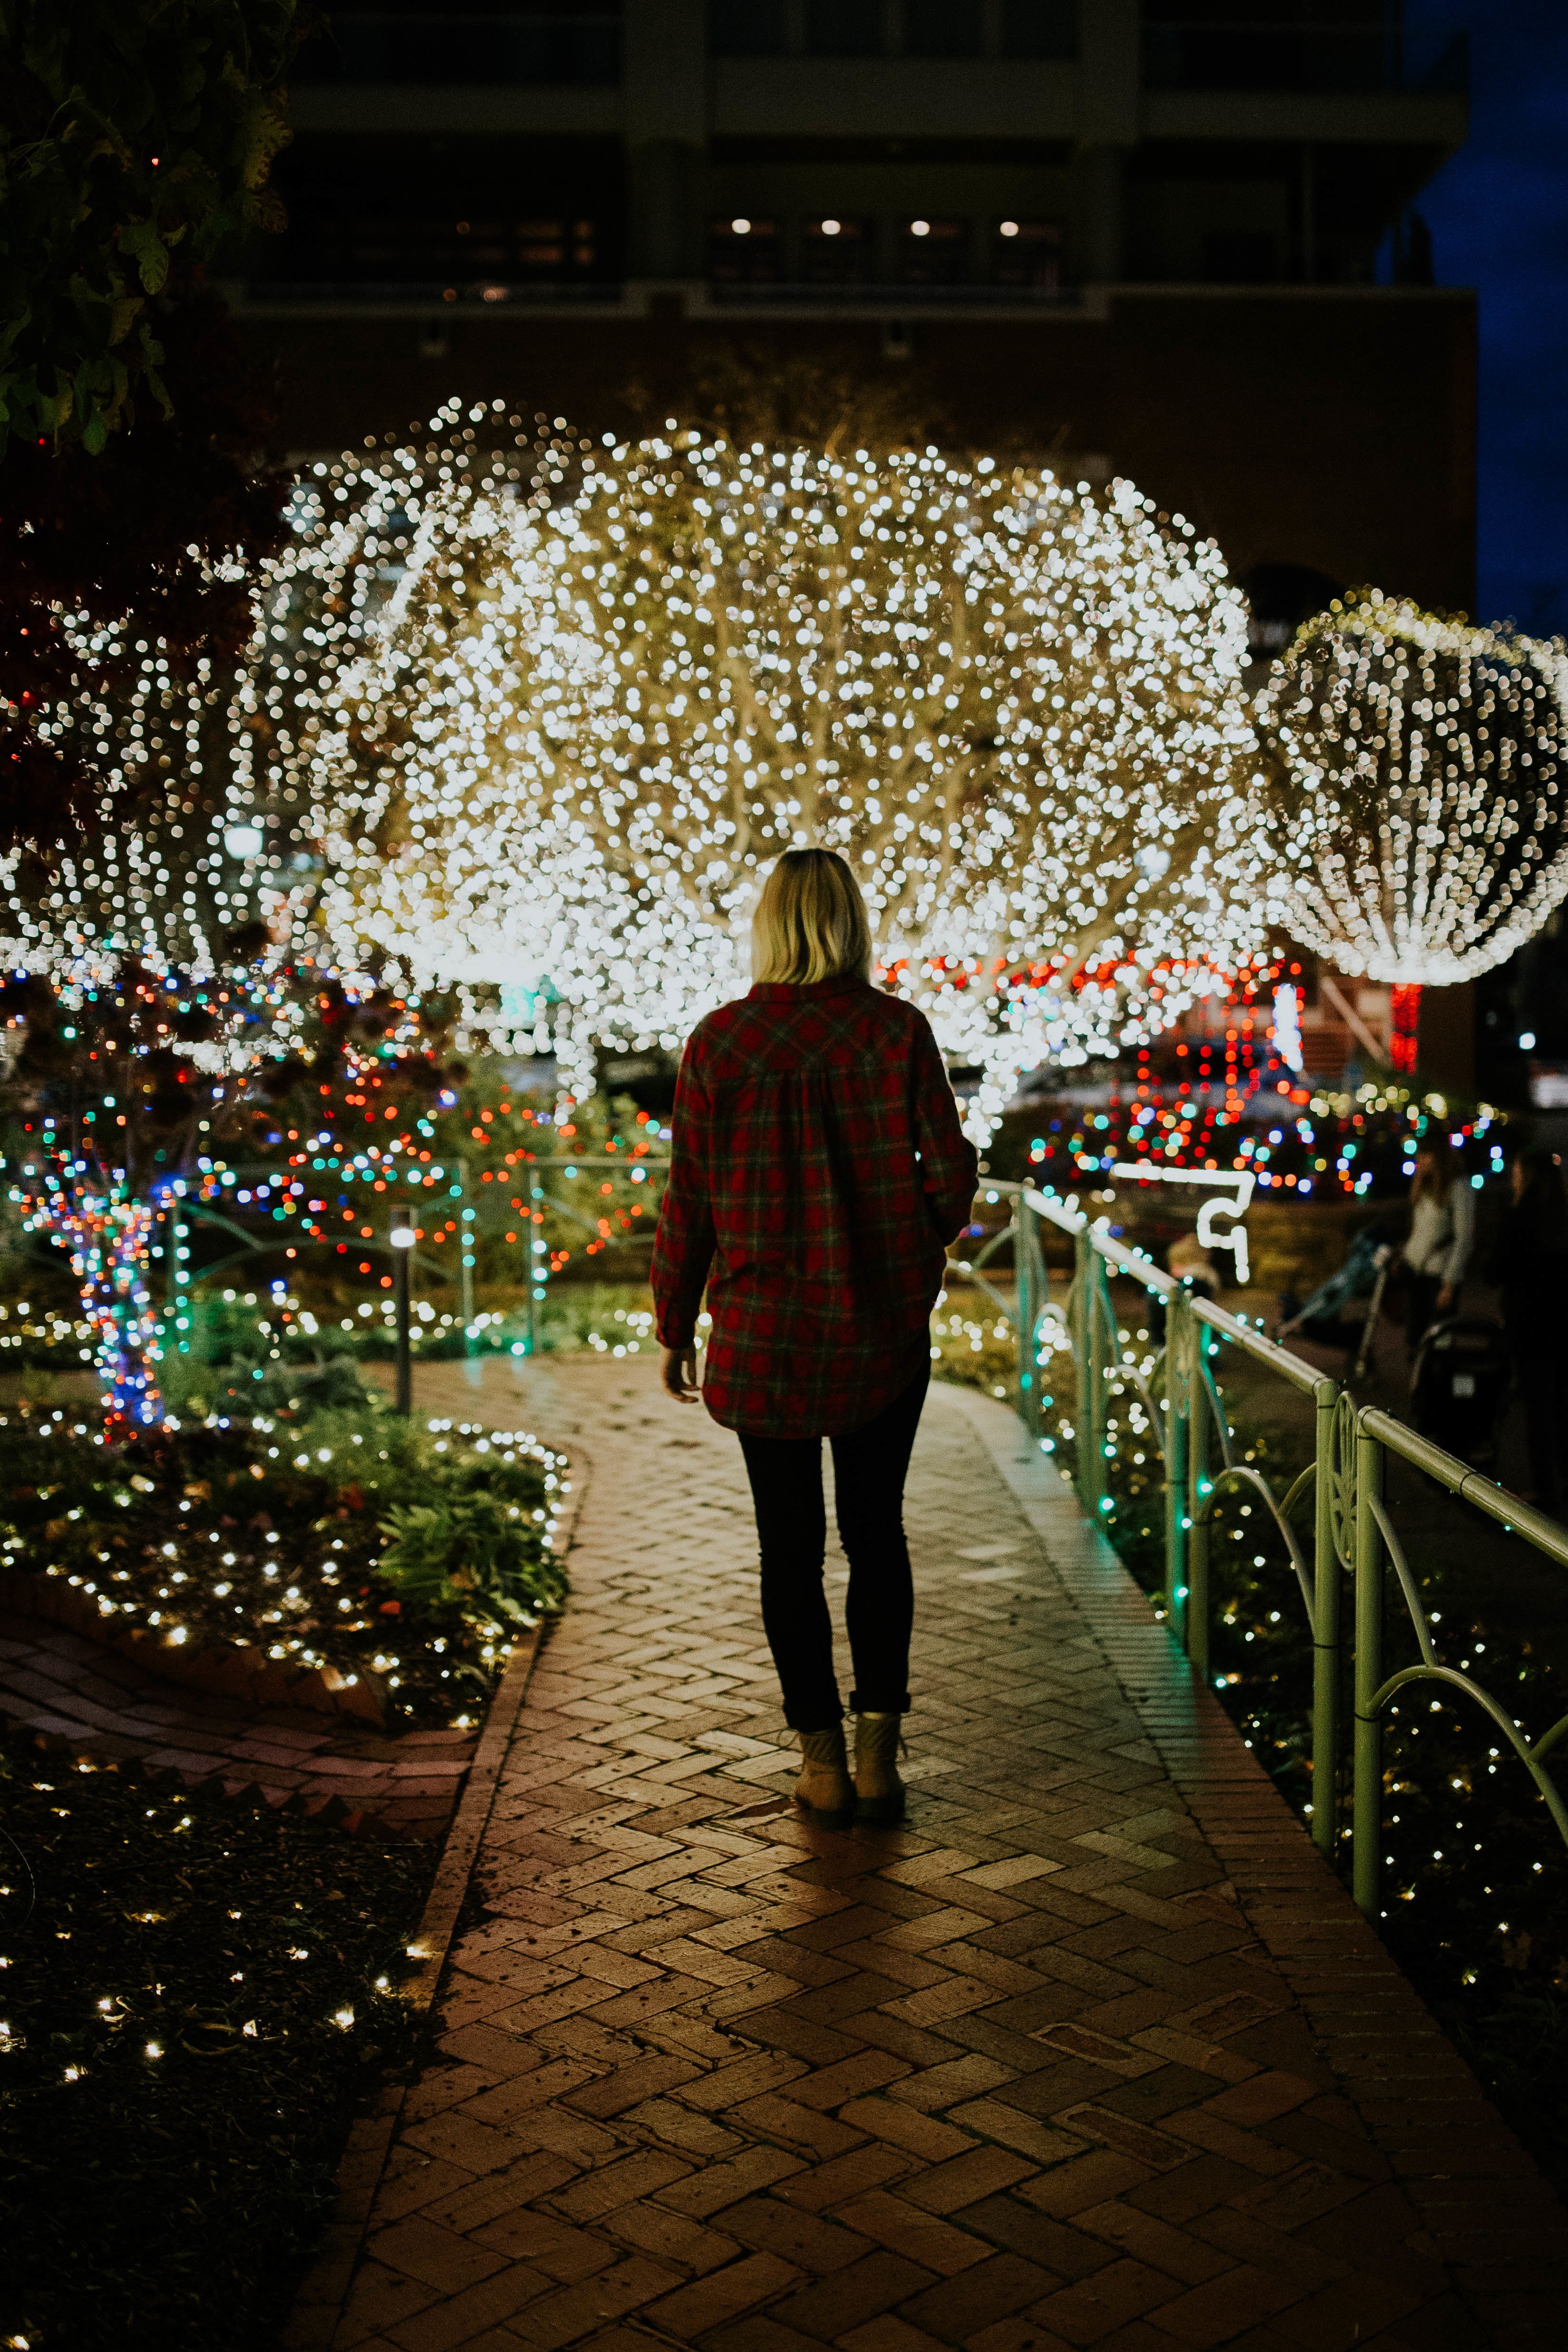
light, night, flower, crowd, evening, color, christmas, christmas lights